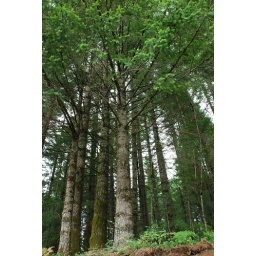
Pretty green leaves make 5 hours in the car totally worth it. -Silvercreek Falls, Oregon